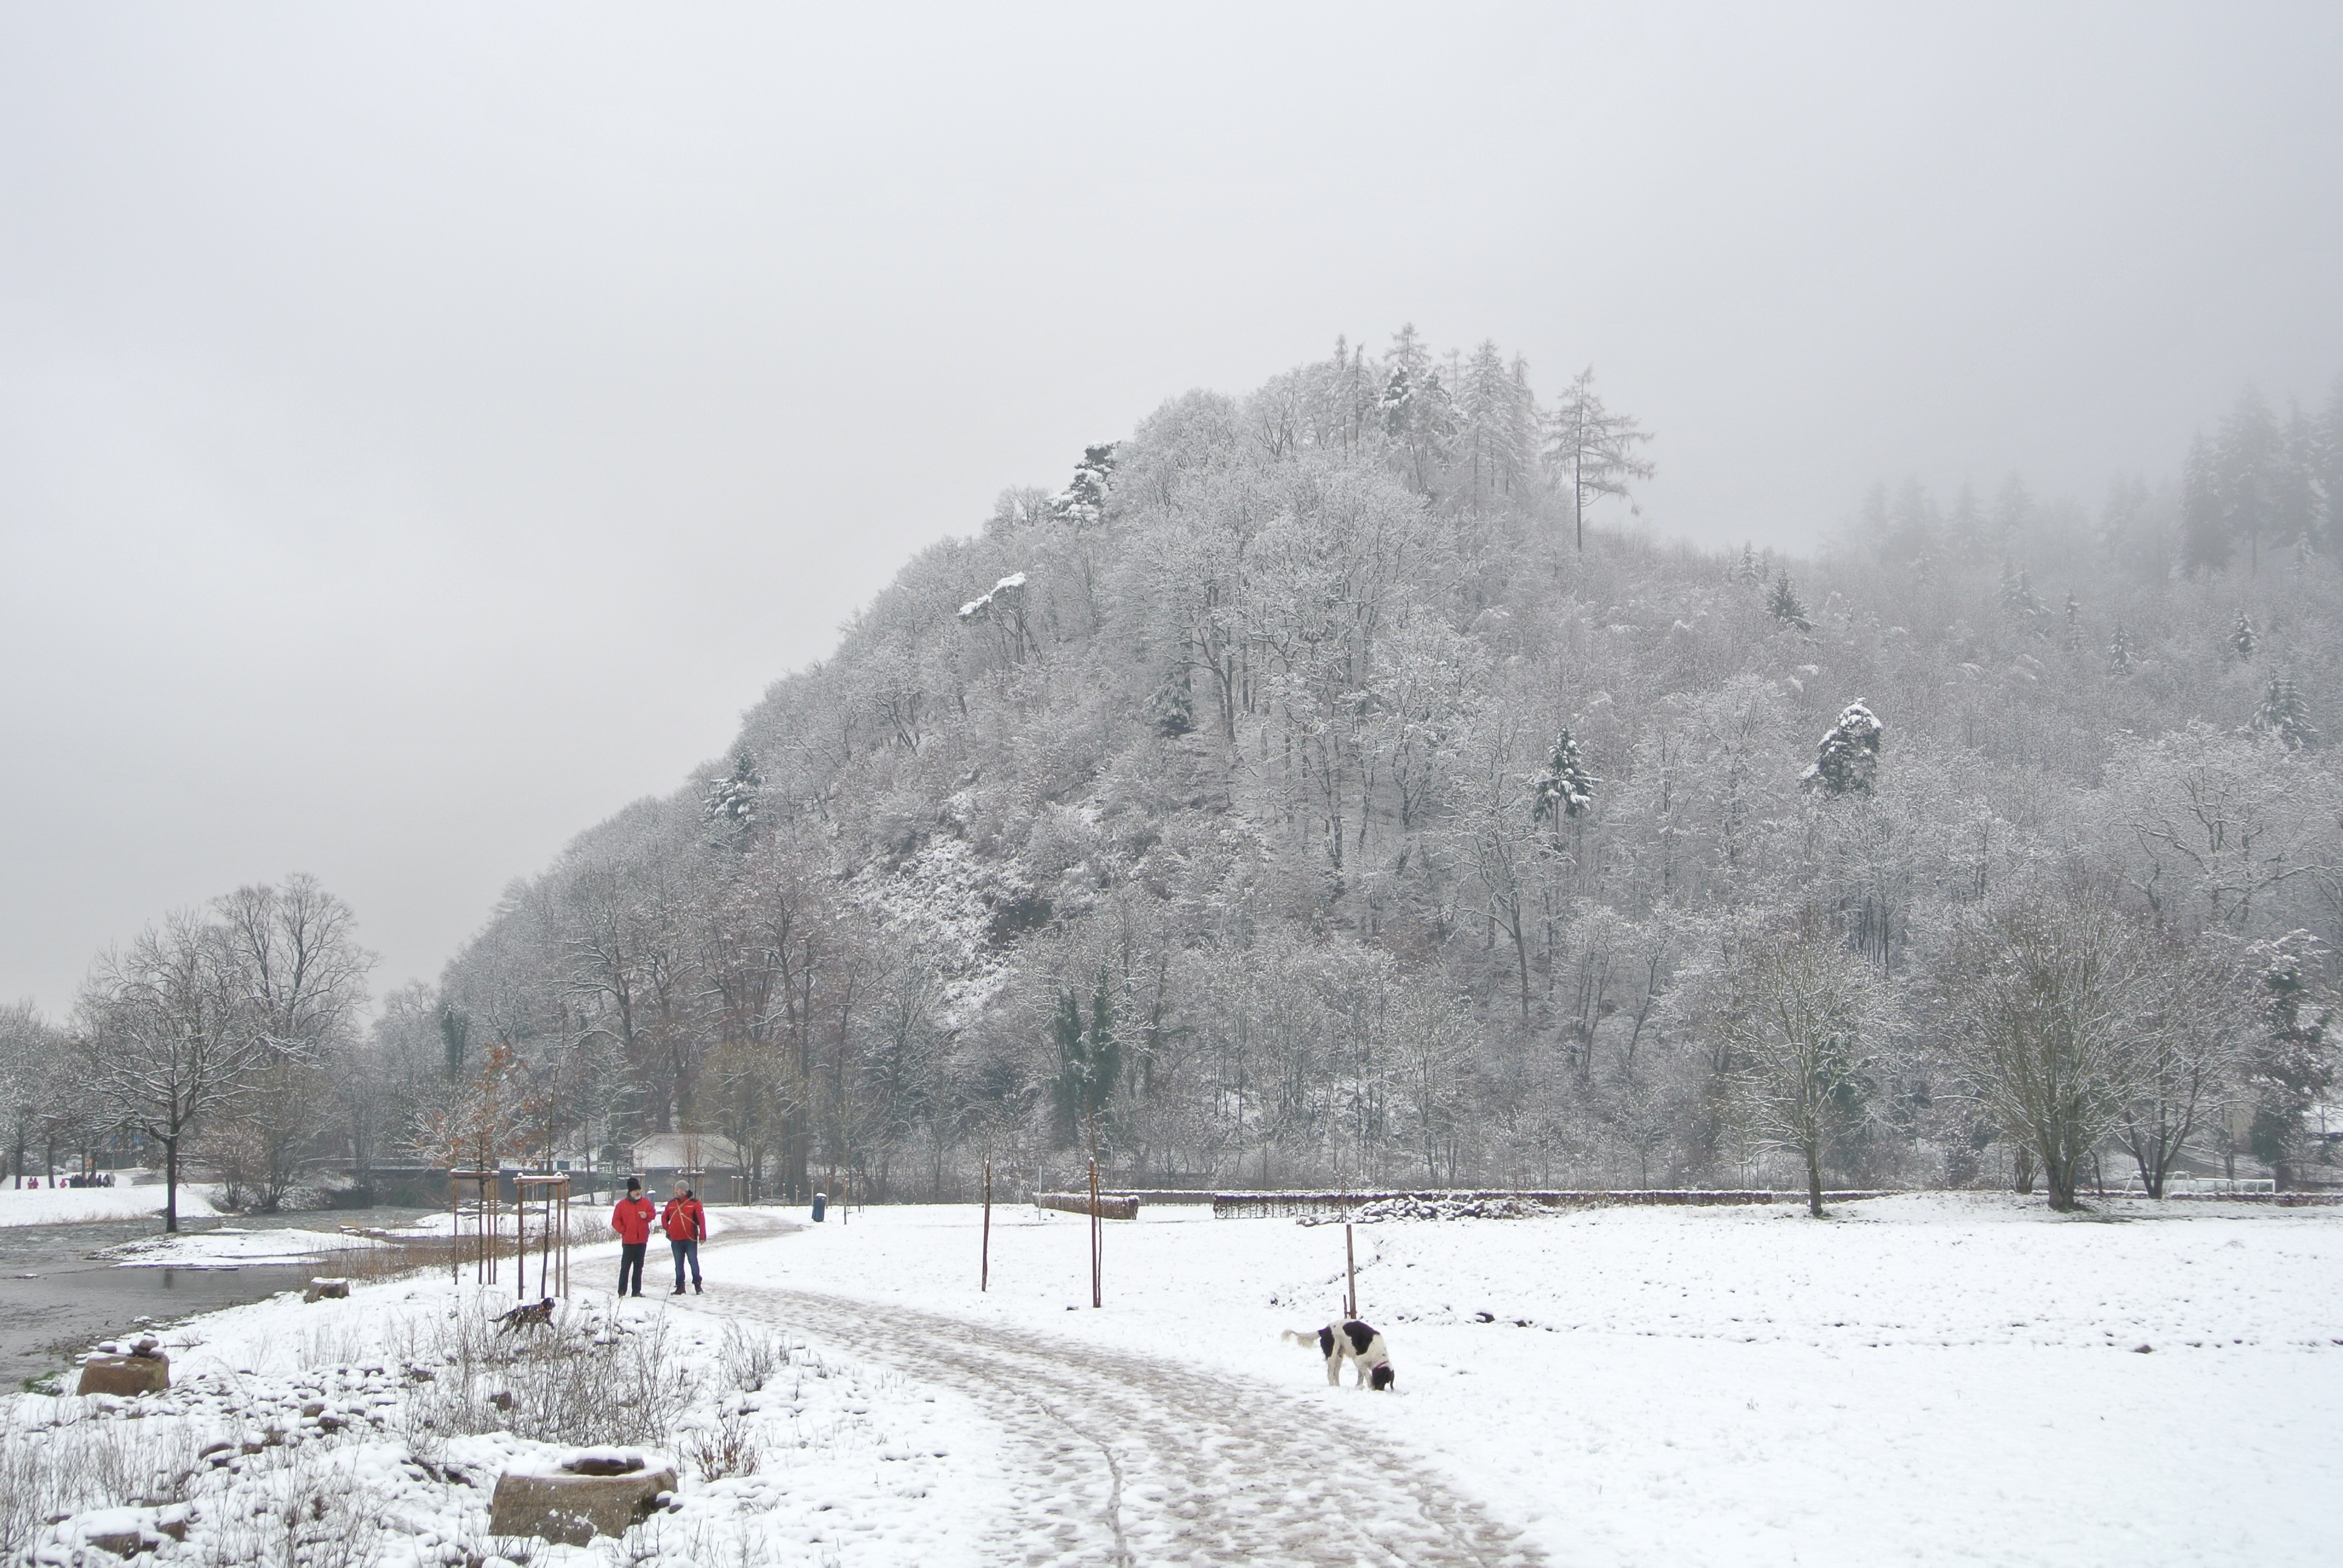
forest, mountain, snow, cold, winter, mist, weather, season, germany, blizzard, frosty, piste, freiburg, freezing, black forest, dreisam, dog walking, atmospheric phenomenon, geological phenomenon, winter storm